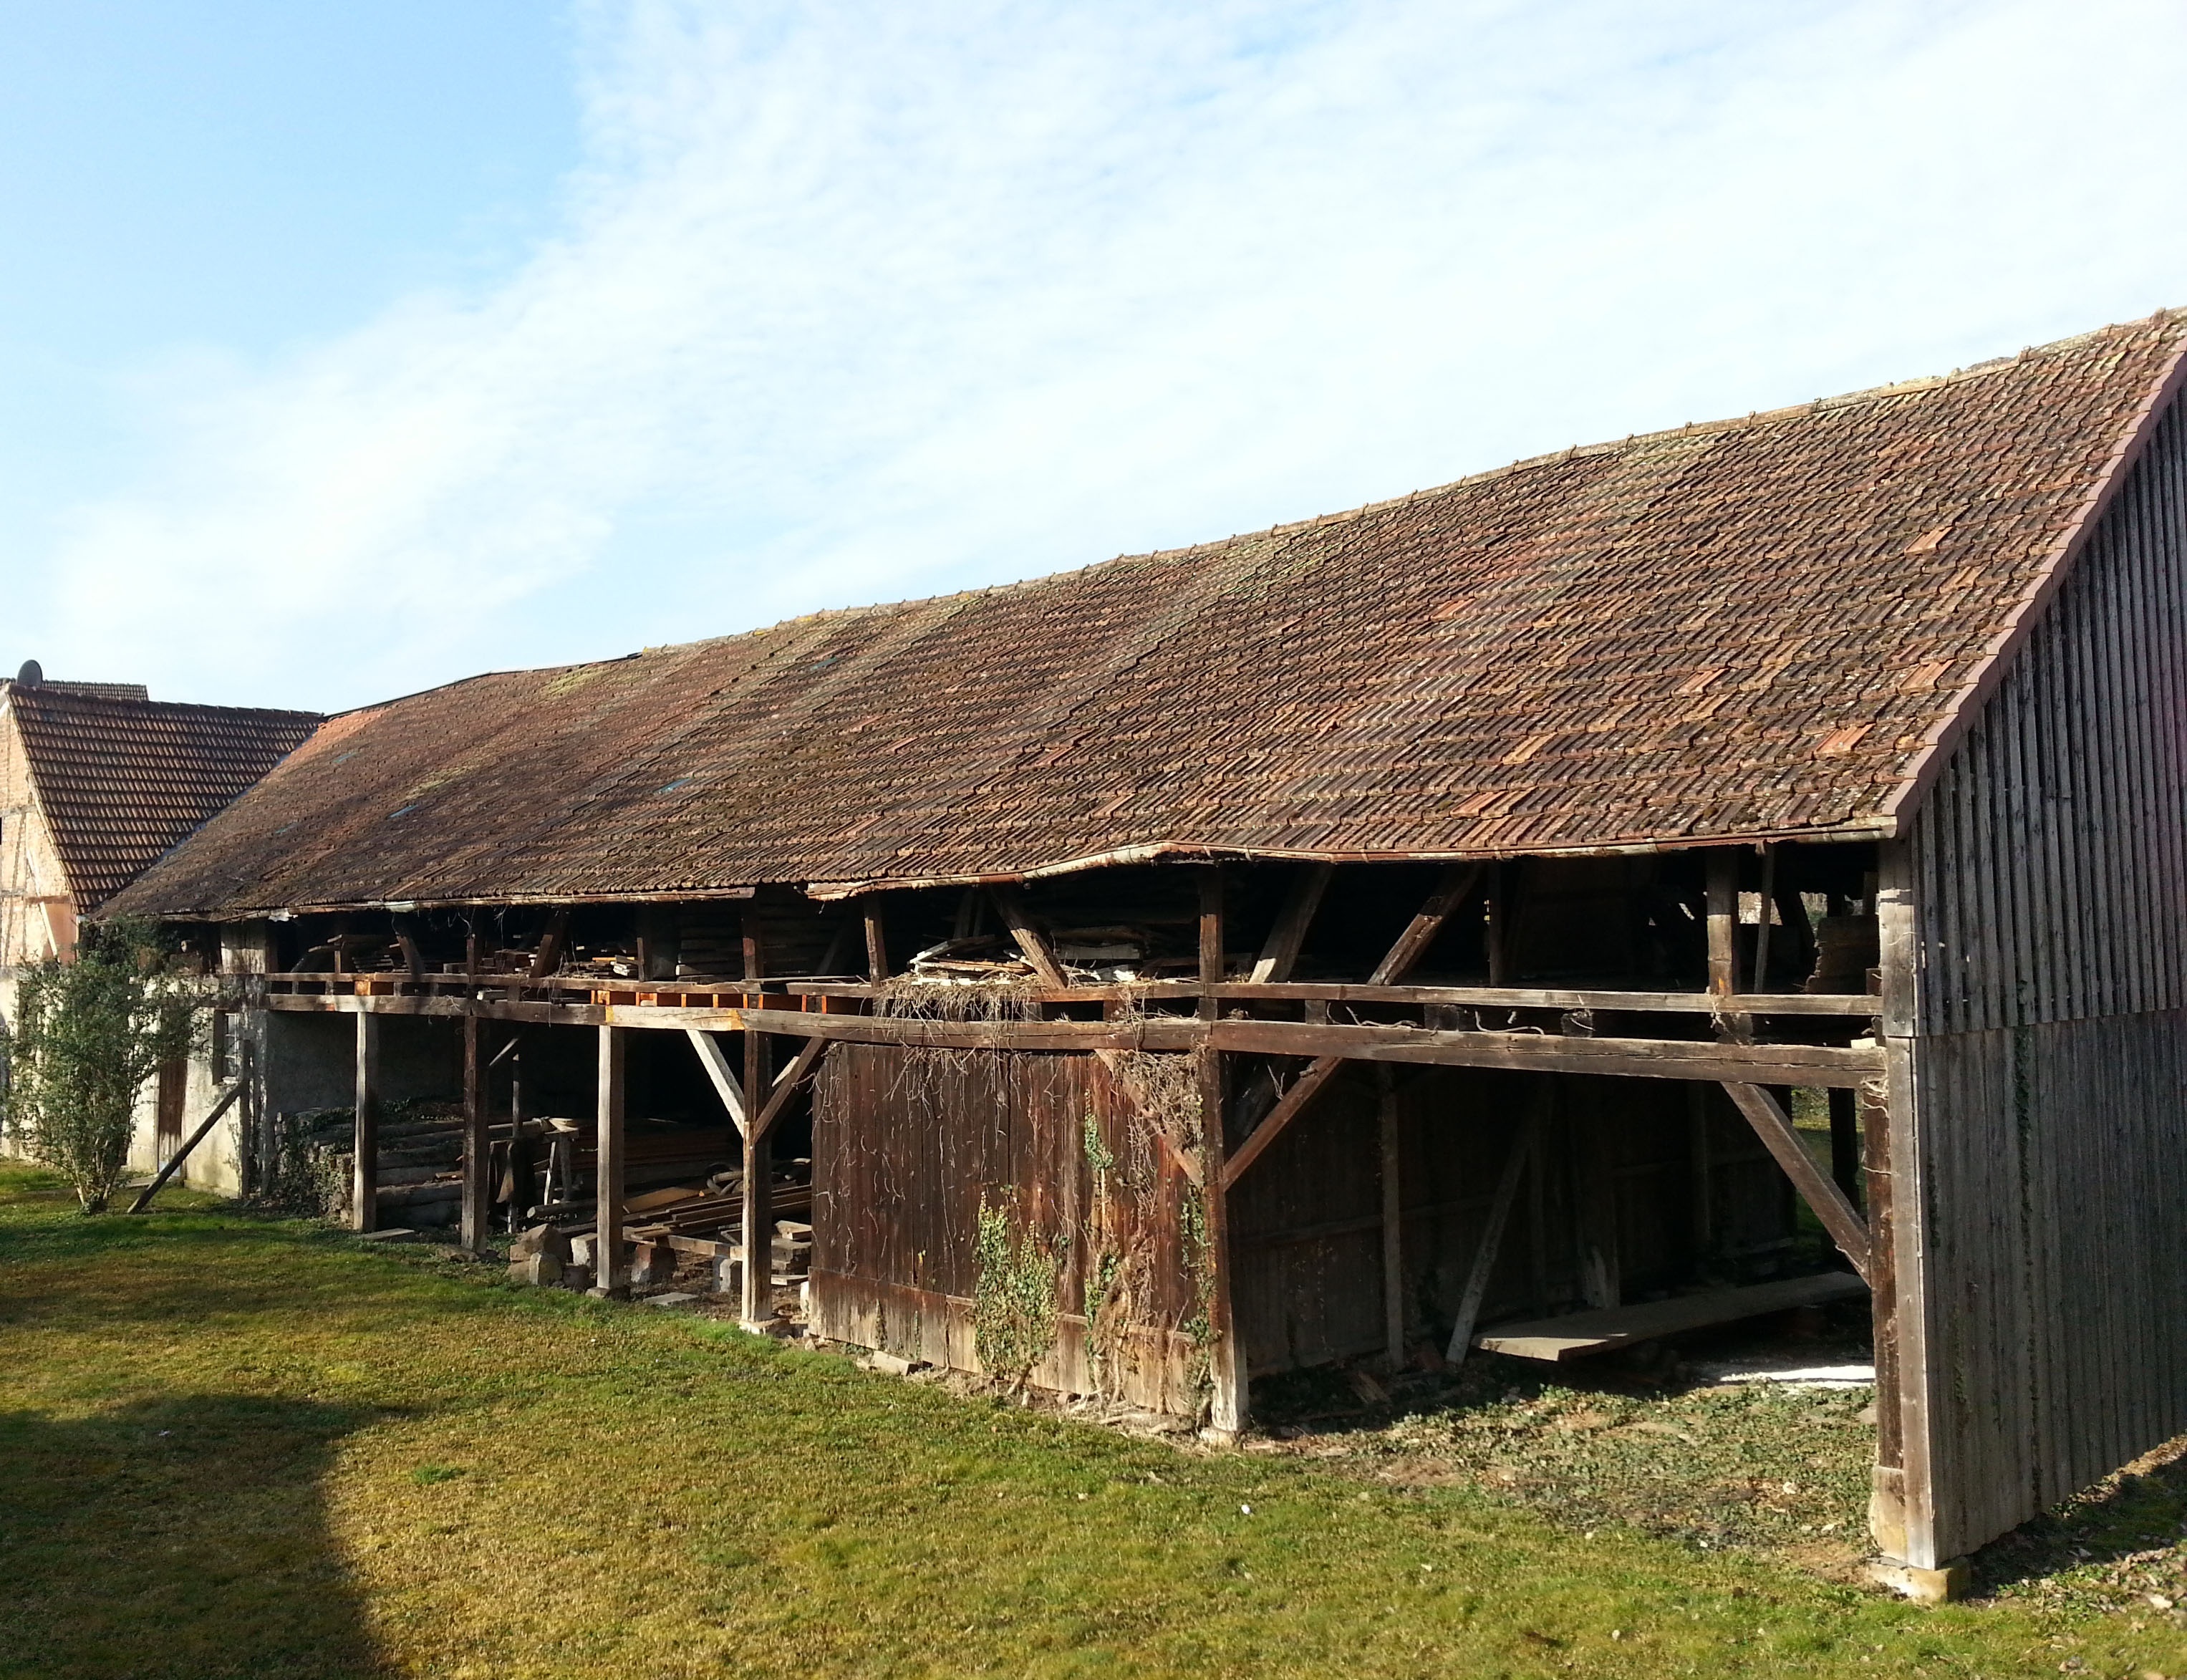
wood, hay, farm, house, roof, building, barn, shed, hut, shack, cottage, scale, agriculture, thatching, hof, rural area, outdoor structure